Patrick J. Kennedy

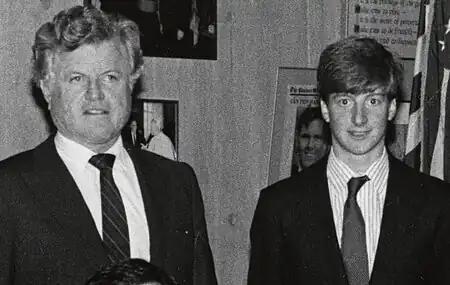
Patrick Kennedy with his father Ted Kennedy in 1985

Kennedy was born in the Brighton section of Boston, Massachusetts. He is the youngest of three children born to Senator Edward Moore "Ted" Kennedy (1932–2009) (brother of John F. Kennedy) and musician/former model Virginia Joan Kennedy, "née" Bennett (born 1936). His sister Kara (1960–2011) was a television and film producer, while his brother, Ted, Jr. (born 1961), is a lawyer and former member of the Connecticut State Senate. Patrick was named after his paternal great-grandfather, businessman and politician Patrick Joseph Kennedy (1858–1929).